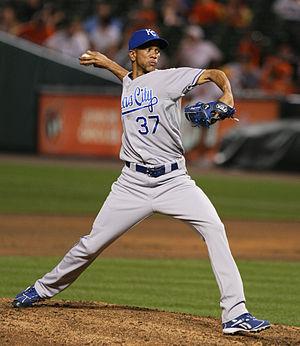
Juan Carlos Cruz est un lanceur de relève droitier de baseball qui joue dans les Ligues majeures de 2001 à 2012.